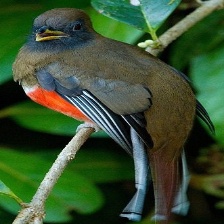
Species: ORANGE BREASTED TROGON
Scientific name: HARPACTES ORESKIOS